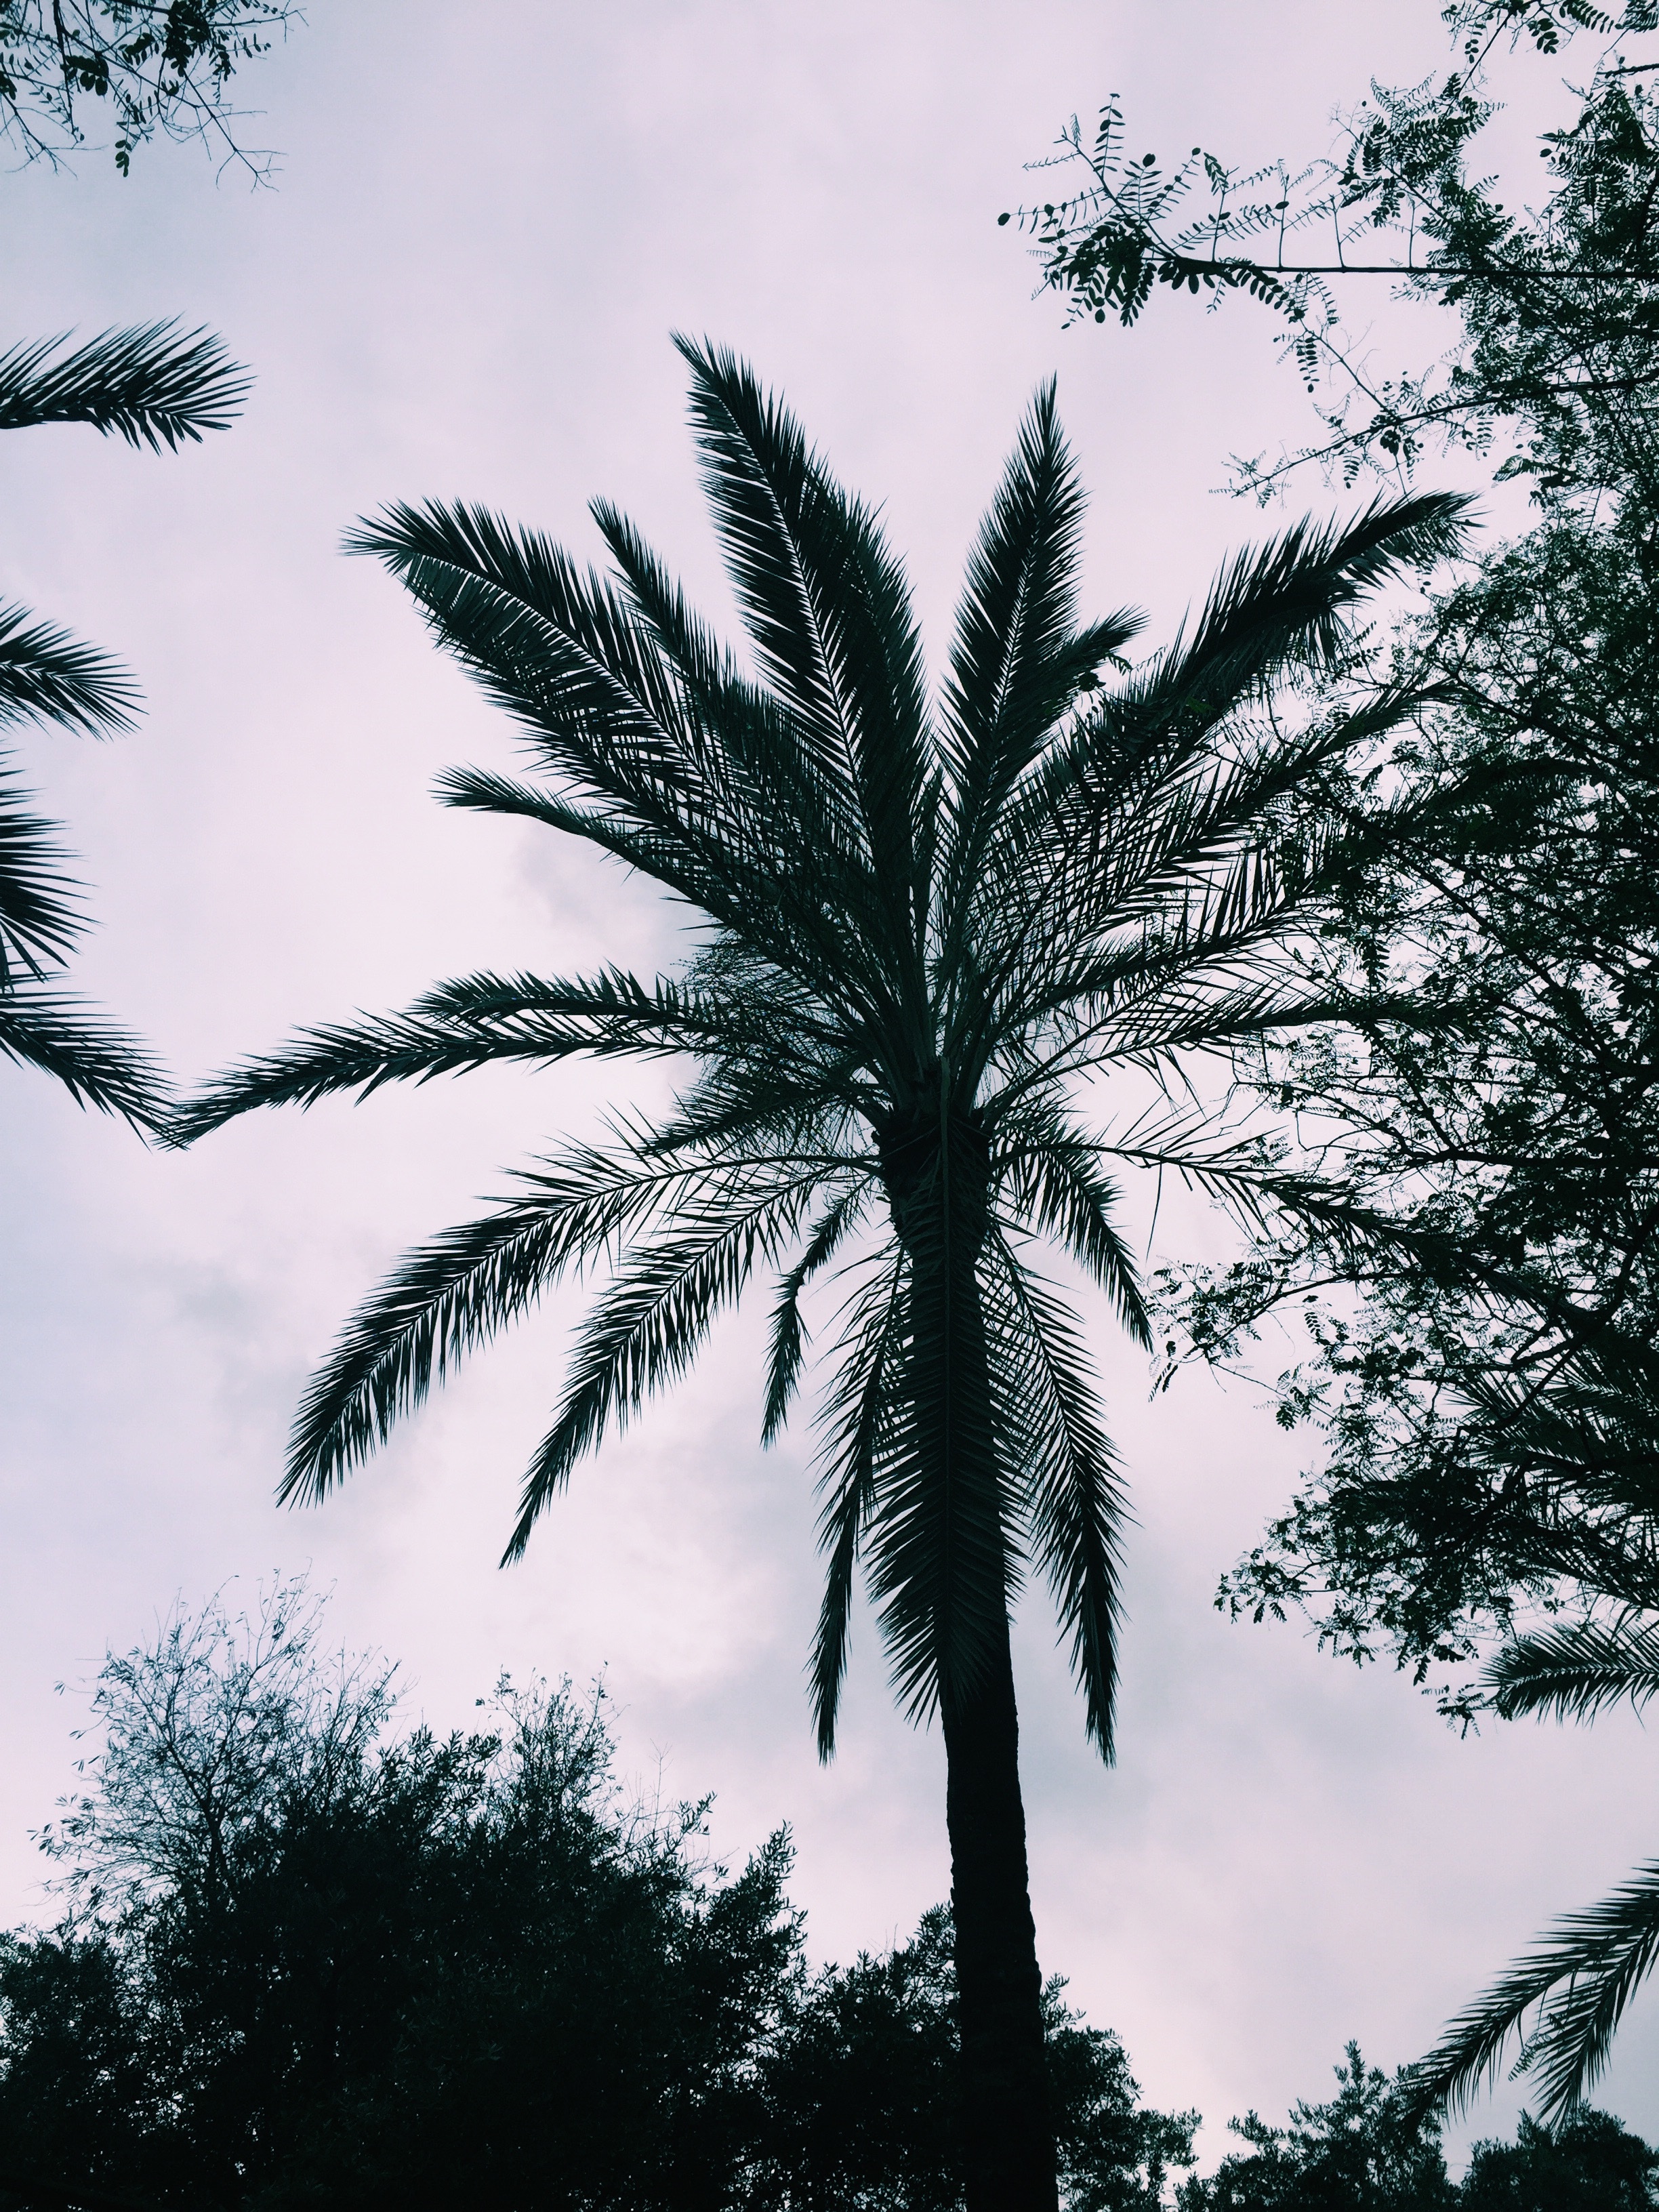
tree, nature, branch, plant, sky, leaf, botany, flora, tropics, flowering plant, plant stem, woody plant, land plant, arecales, palm family, borassus flabellifer